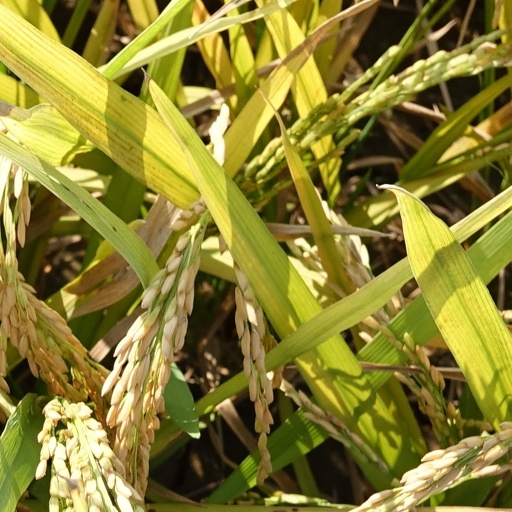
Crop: rice